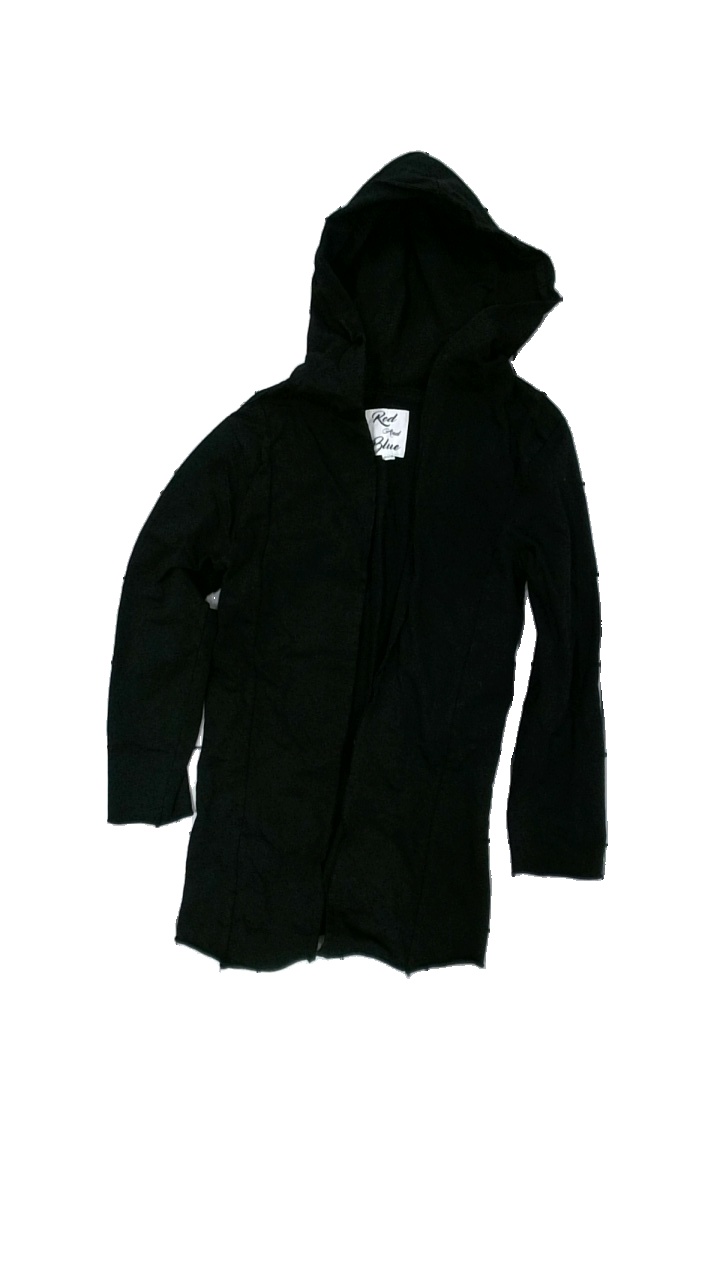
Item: Cardigan (Children)
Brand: Red And Blue
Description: svart kofta med luva, luddig i färgen/ lite urtvättad
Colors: Black
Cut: Regular
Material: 100% cotton
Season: All
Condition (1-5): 3
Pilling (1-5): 3
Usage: Export
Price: <50